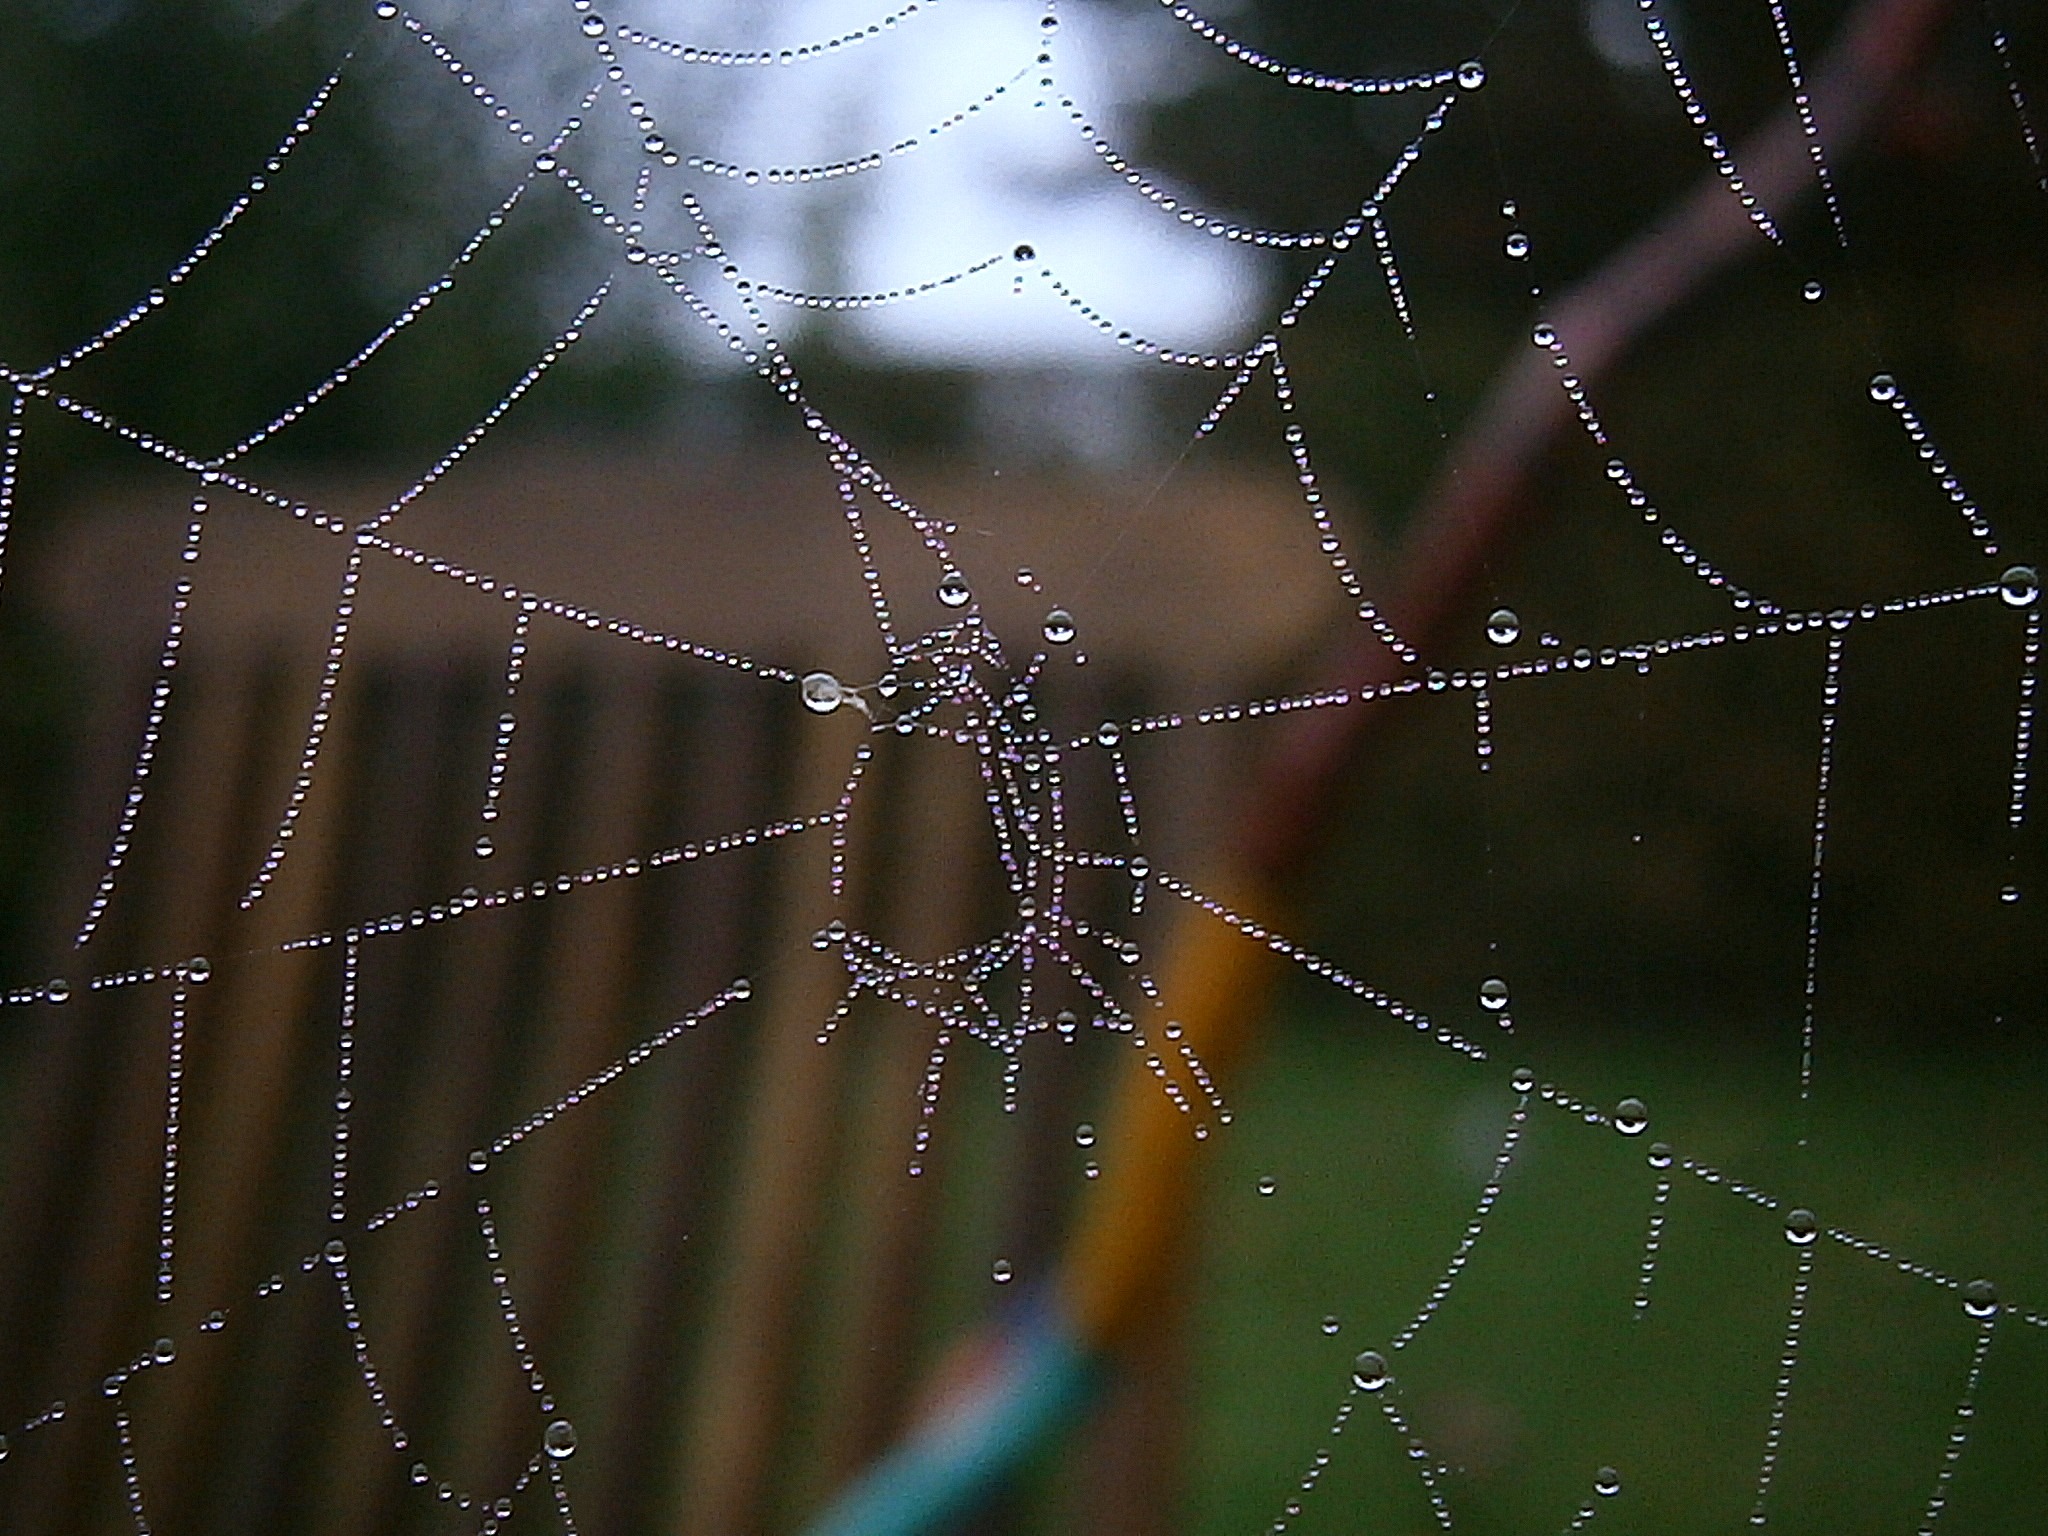
water, nature, dew, rain, seat, raindrop, wet, shine, autumn, fauna, material, drip, invertebrate, spider web, cobweb, spider, droplets, arachnid, beautiful, network, beads, drop of water, moisture, macro photography, arthropod, beaded, araneus, orb weaver spider